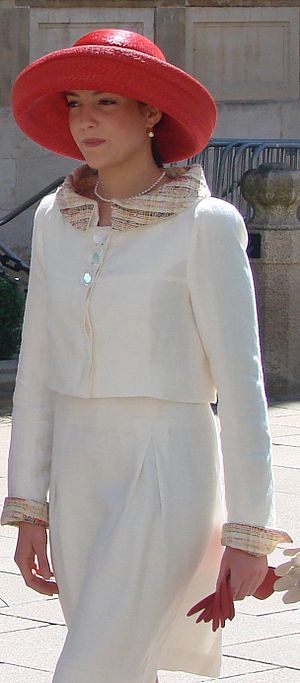
Alexandra af Luxembourg
Prinsesse Alexandra af Luxembourg er en luxemburgsk prinsesse. Hun er fjerde barn og eneste datter af storhertug Henri og storhertuginde Maria Teresa.